Arachne

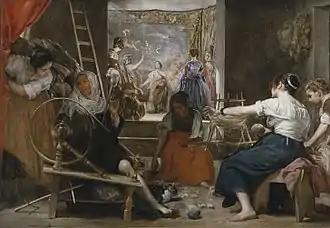
"The Spinners, or, The Fable of Arachne" (1644–48) by Velázquez

The metamorphosis of Arachne in Ovid's telling furnished material for an episode in Edmund Spenser's mock-heroic "Muiopotmos", 257–352. Spenser's adaptation, which "rereads an Ovidian story in terms of the Elizabethan world" is designed to provide a rationale for the hatred of Arachne's descendant Aragnoll for the butterfly-hero Clarion.